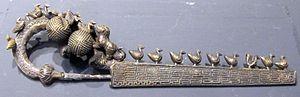
La Fibula Corsini est une fibule en or décorée par granulation, pièce maîtresse de l'orfèvrerie étrusque du VIIᵉ siècle av. J.-C., conservée au musée archéologique national de Florence.